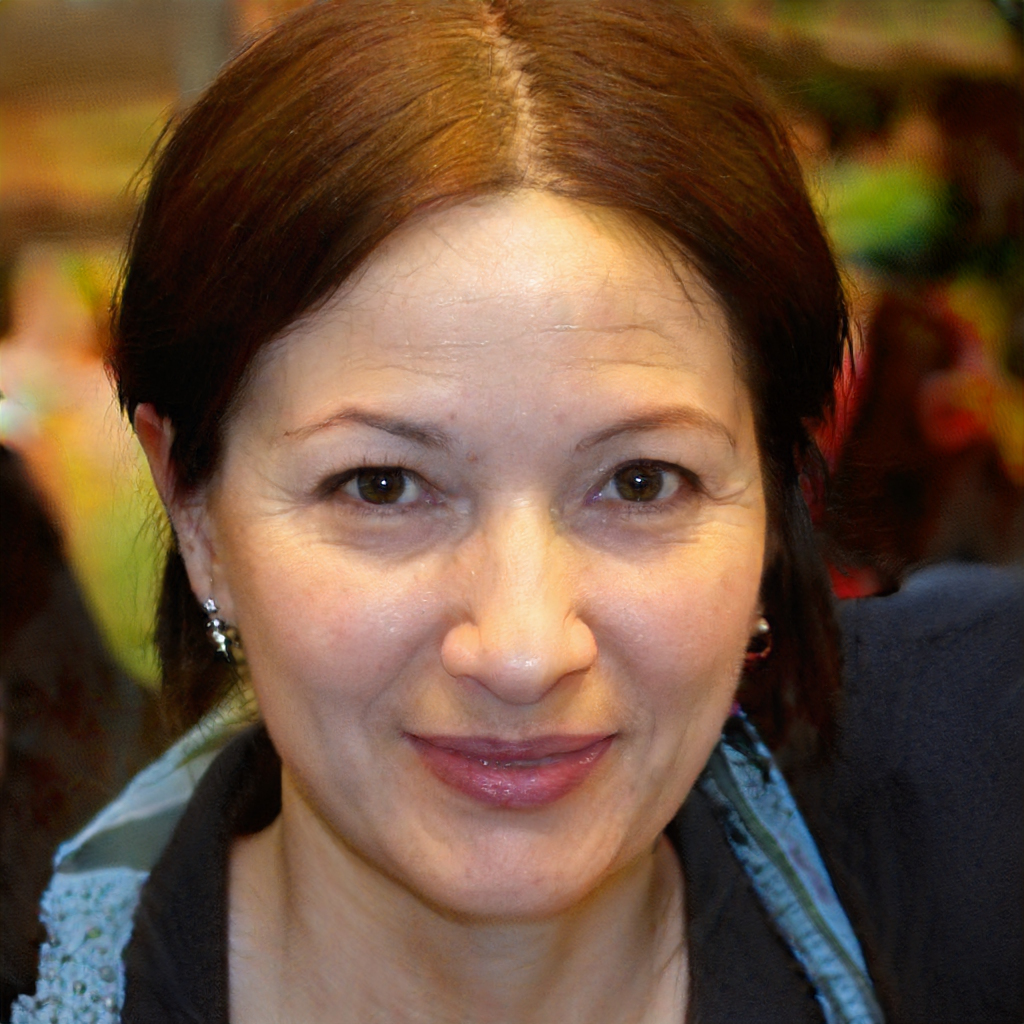
Label: Colored